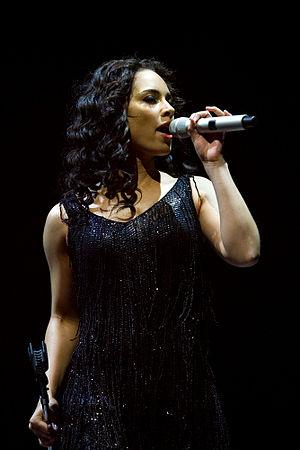
Alicia Keys, de son vrai nom Alicia Augello-Cook, née le 25 janvier 1981 dans le quartier de Harlem à New York, est une pianiste, chanteuse, auteure-compositrice-interprète, actrice et productrice américaine.